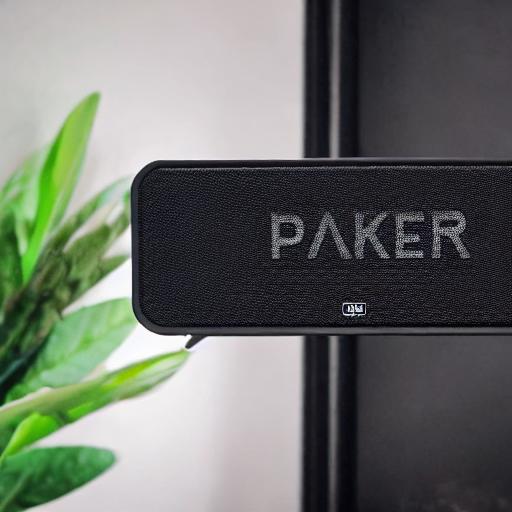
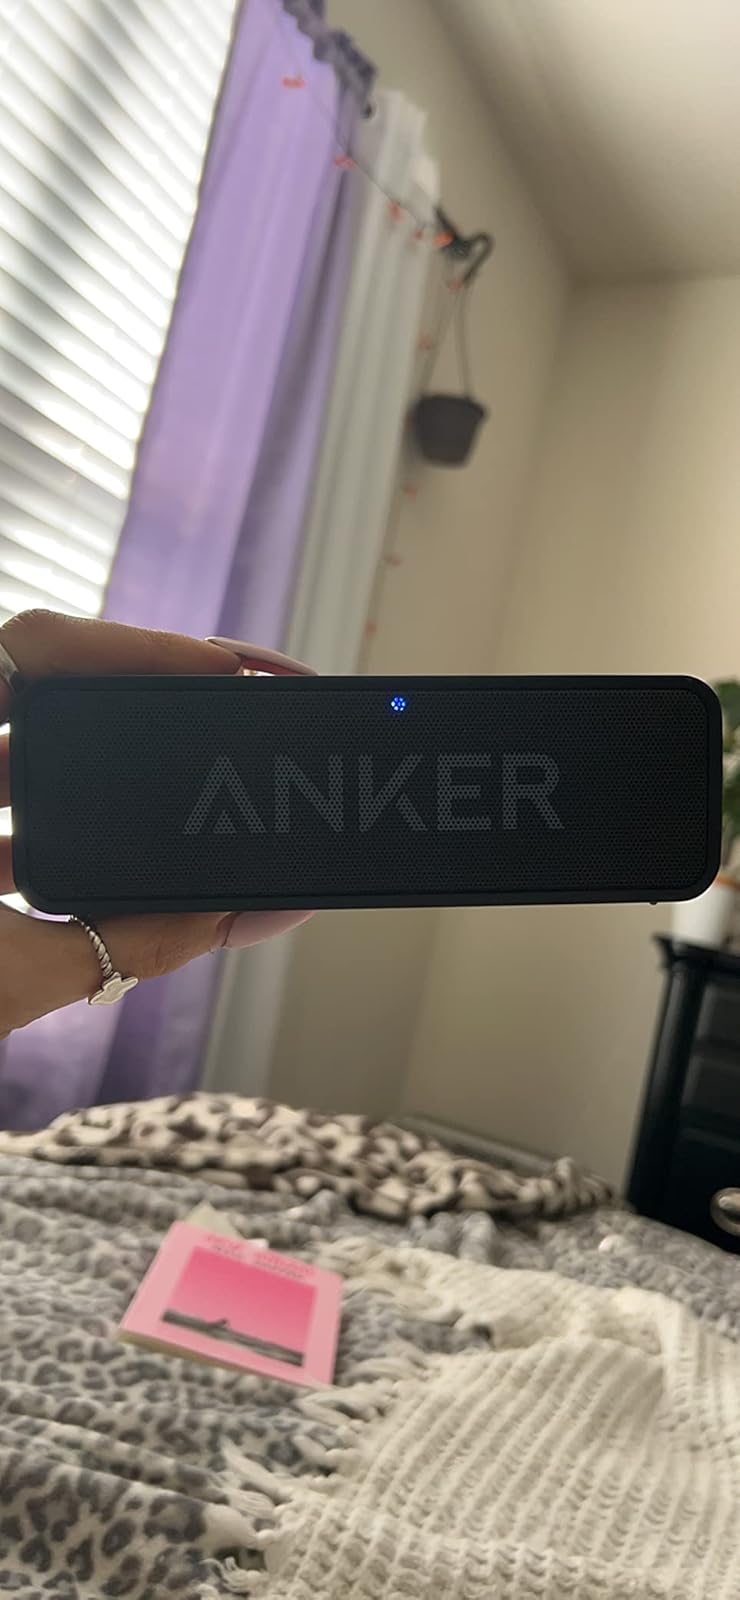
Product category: speaker
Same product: no